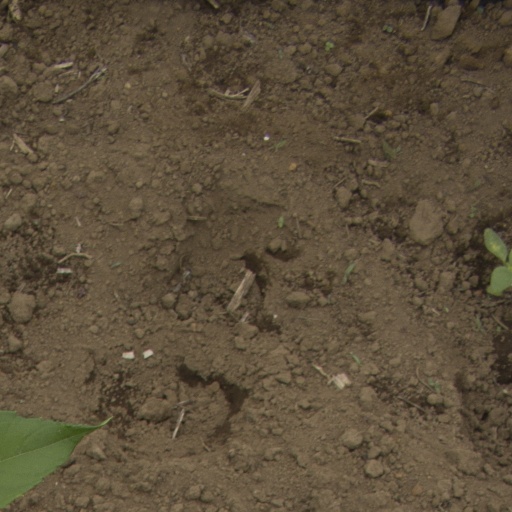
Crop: Jerusalem artichoke